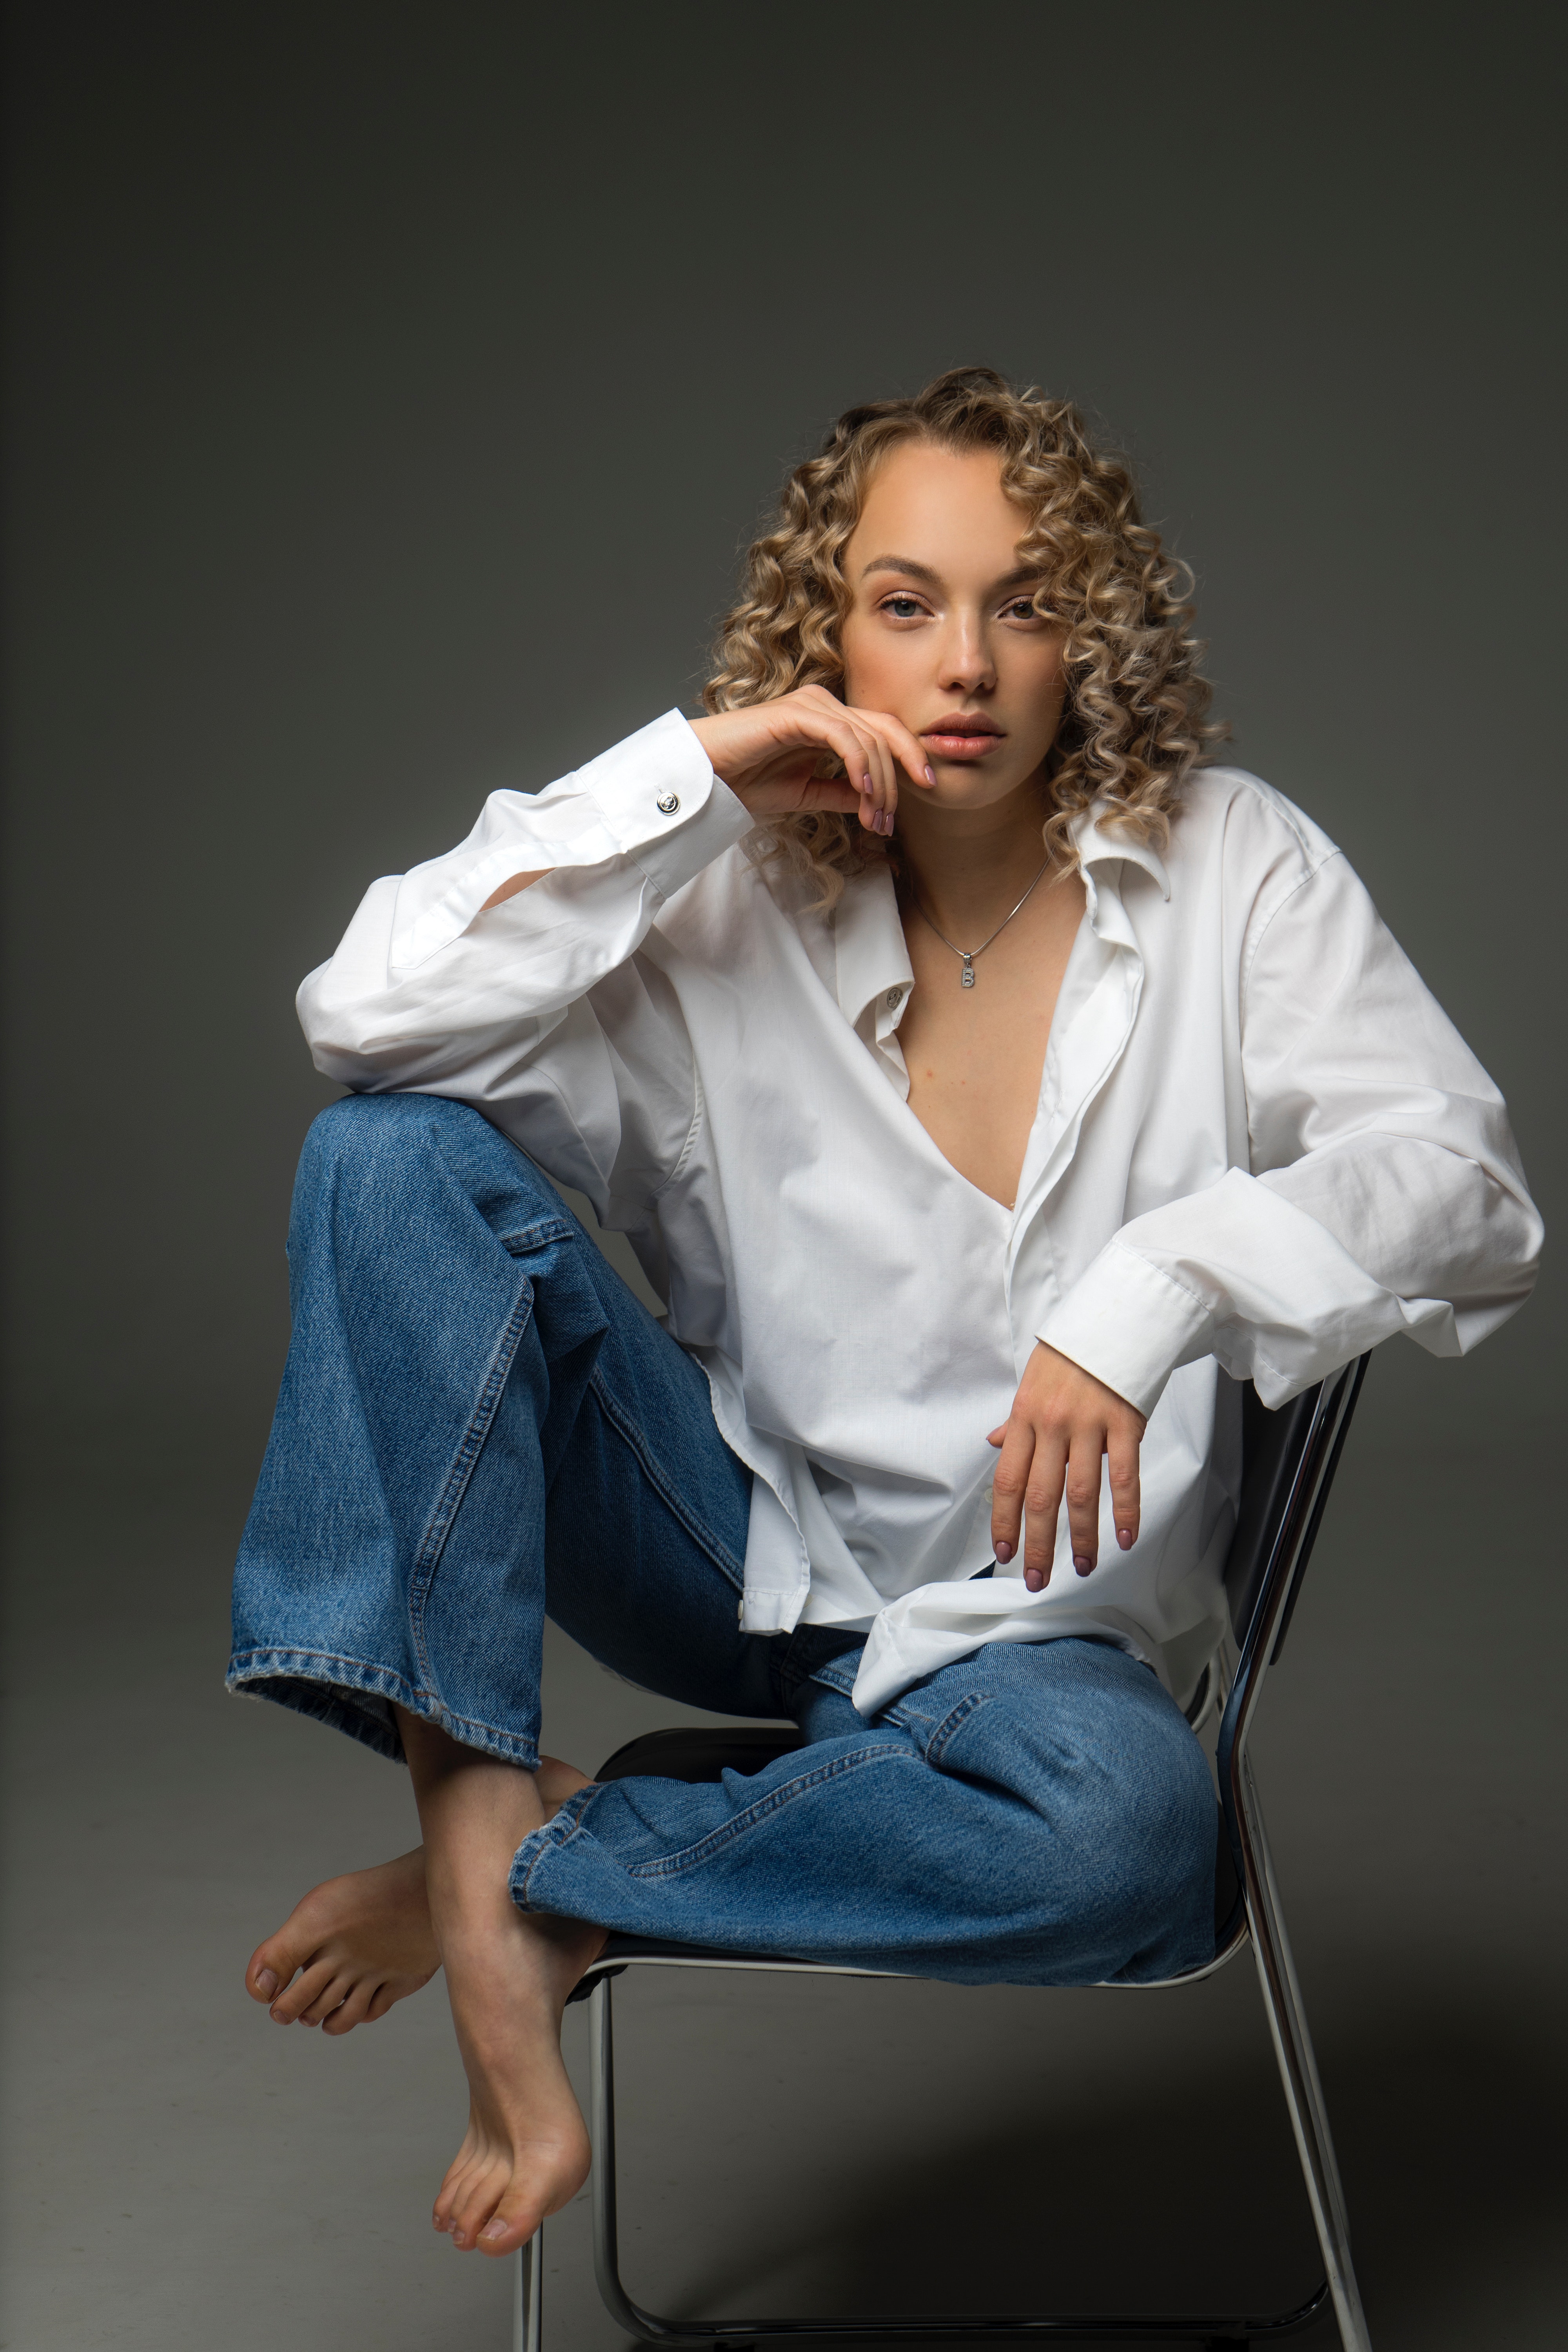
woman, hair, head, jeans, shoulder, leg, flash photography, sleeve, comfort, dress shirt, thigh, collar, fashion design, knee, formal wear, chair, human leg, denim, electric blue, event, fashion model, sitting, entertainment, foot, street fashion, barefoot, fun, performing arts, portrait photography, portrait, eyewear, photo shoot, model